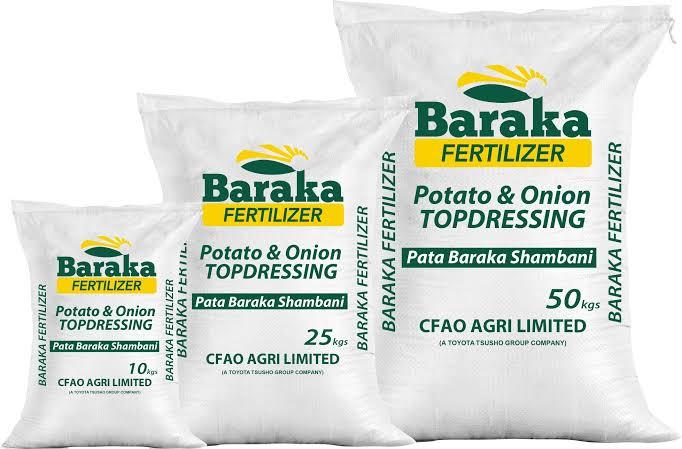
Mifuko ya mbolea ya rangi nyeupe yenye maandishi "Baraka" na ukubwa tofauti, imepangwa vizuri ikiwa ni mfano wa pembejeo zinazopatikana kwenye maduka ya pembejeo za kilimo na dawa za mifugo. Mbolea hizi hutumika kuongeza rutuba kwenye udongo na kusaidia ukuaji bora wa mimea.